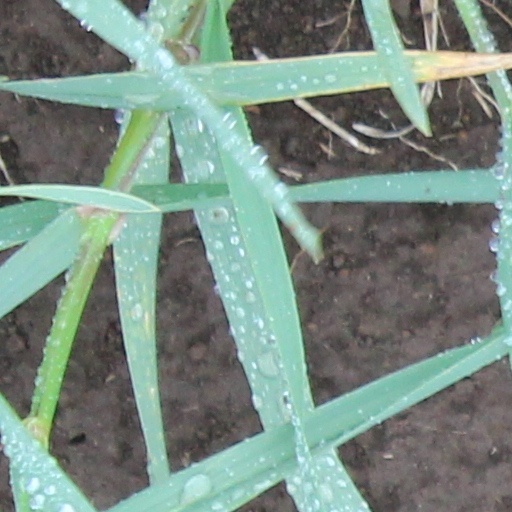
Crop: wheat